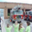
Label: truck